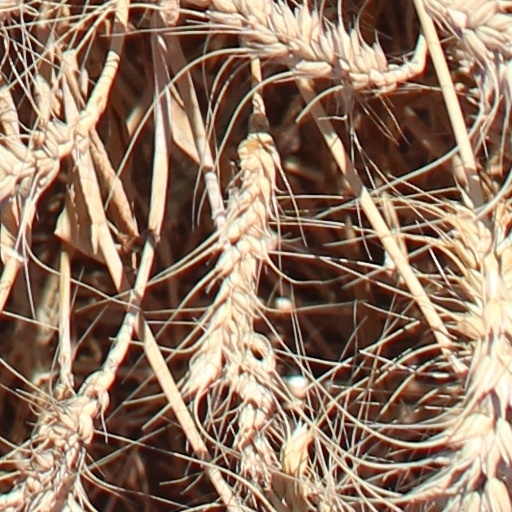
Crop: wheat